Peter Helm

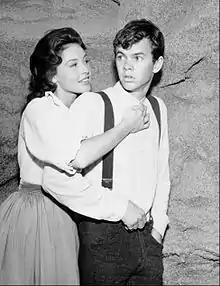
Helm (right) with Maggie Pierce in "Wagon Train", 1962

Helm was born in Toronto, Ontario. Helm began his acting career in 1959, appearing in the television sitcom "Too Young to Go Steady". In 1960 he appeared in the Broadway play "There Was a Little Girl". He guest-starred in television programs including "Rawhide", "The Farmer's Daughter", "Ironside", "Wagon Train", "Mr. Novak", "Tales of Wells Fargo", "Naked City", "The Donna Reed Show", "Bonanza", "Dr. Kildare", "My Three Sons", "Perry Mason", "Kraft Suspense Theatre", and "The Fugitive". Helm's film appearances included "The Longest Day", "Inside Daisy Clover", and "The Andromeda Strain".